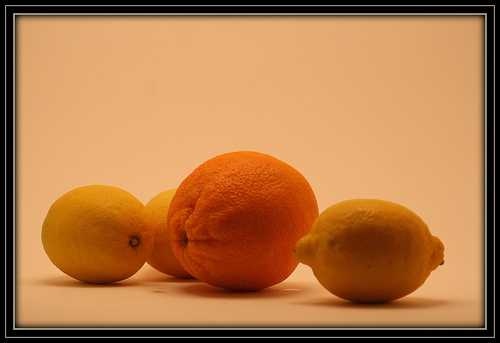
Label: Orange